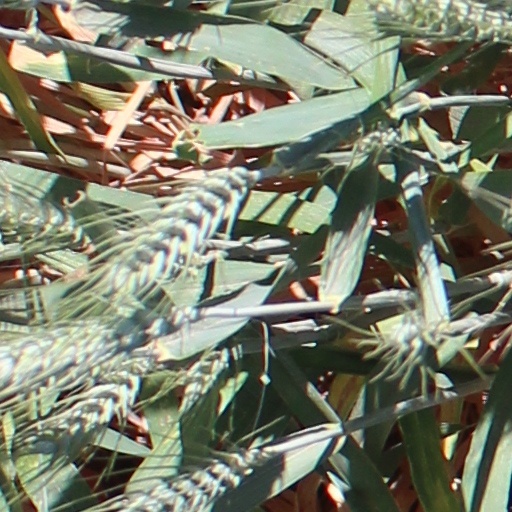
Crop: wheat